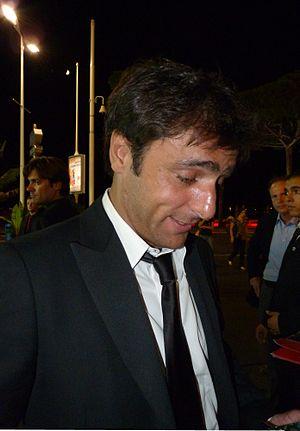
Adriano Giannini au MIPCOM 2011, à Cannes.
Adriano Giannini, né le 10 mai 1971 à Rome, est un acteur italien.